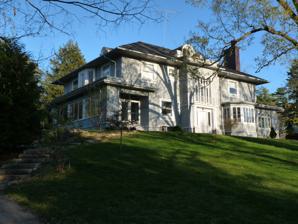
Building: Granville D. Jones House
Country: United States of America
Year built: 1904
Historic house in Wisconsin, United States United States historic place Granville D. Jones U.S. National Register of Historic Places Show map of Wisconsin Show map of the United States Location 915 Grant St. Wausau, Wisconsin Coordinates 44°57′42″N 89°37′0″W / 44.96167°N 89.61667°W / 44.96167; -89.61667 Built 1904 Architect George W. Maher Architectural style Prairie School NRHP reference No. 77000036 Added to NRHP December 7, 1977 The Granville D. Jones House in Wausau, Wisconsin , United States was designed by George W. Maher in Prairie Style and built in 1904. It was added to the National Register of Historic Places in 1977. History Granville Jones was a New Yorker born in 1856, who moved to Wisconsin and taught in Fond du Lac County , then graduated from the University of Wisconsin and became principal of the high school in Wisconsin Rapids . In 1884, he began working at a Wausau law firm and was admitted to the bar in 1886. He founded the Wausau Telephone Company and the G. D. Jones Land Company, encouraged other Wausau businessmen to invest together in new businesses, and was involved in other businesses, including Employers Mutual Insurance Company, Wausau Sulphite Paper Company, and the First National Bank of Wausau. Jones served on the Wausau school board for twenty years, encouraging students to pursue higher education. He served two terms as a regent of the University of Wisconsin. As a regent, Jones pushed to punish Professor Richard T. Ely for teaching socialist ideas, which led to the " sifting and winnowing " statement. He and another regent censured Professor Eugene Allen Gilmore for researching the right of the state to control its waters. And he led a movement to reprimand Professor Edward Ross for allowing an anarchist to address his sociology class. References